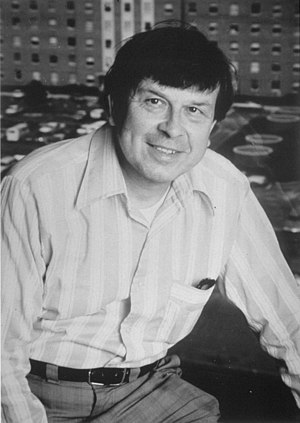
D. Carleton Gajdusek
Daniel Carleton Gajdusek var en amerikansk virusspecialist, han modtog Nobelprisen i fysiologi eller medicin i 1976.